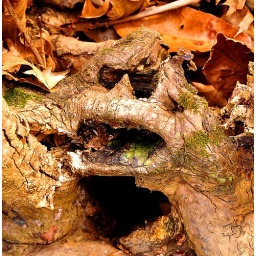
An angry roof face in the woods